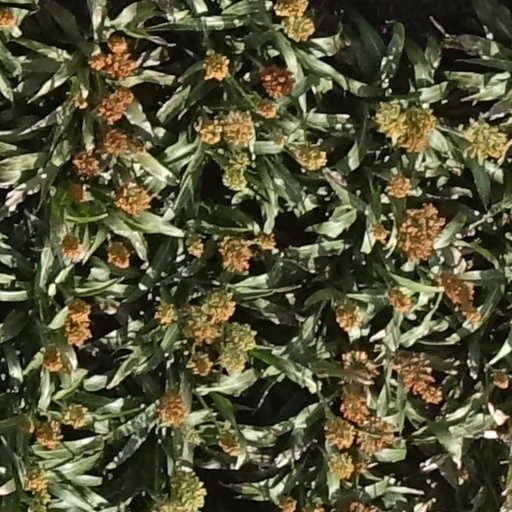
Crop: sorghum